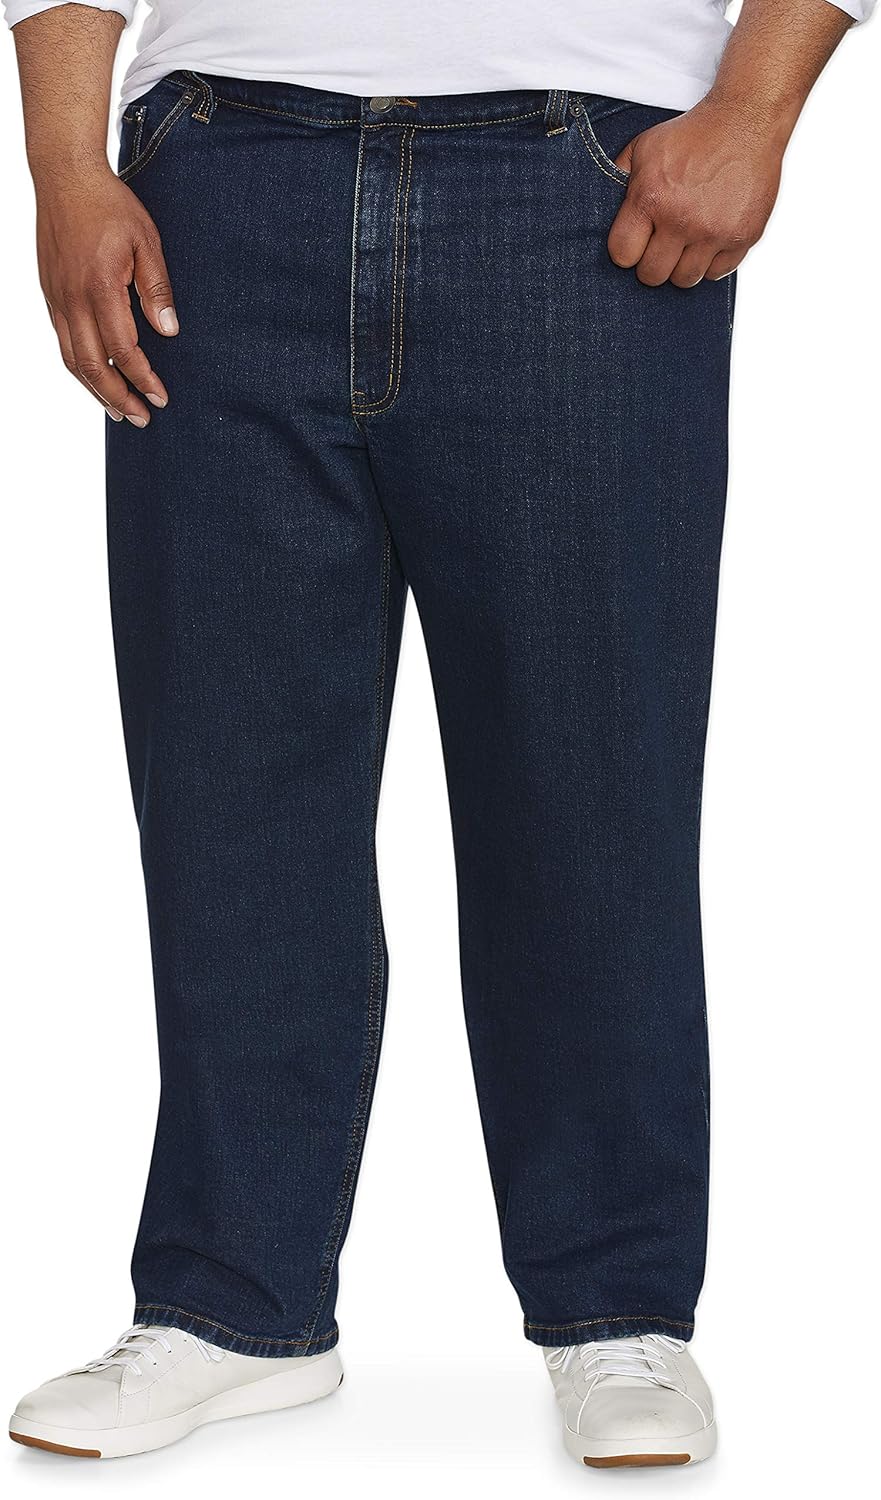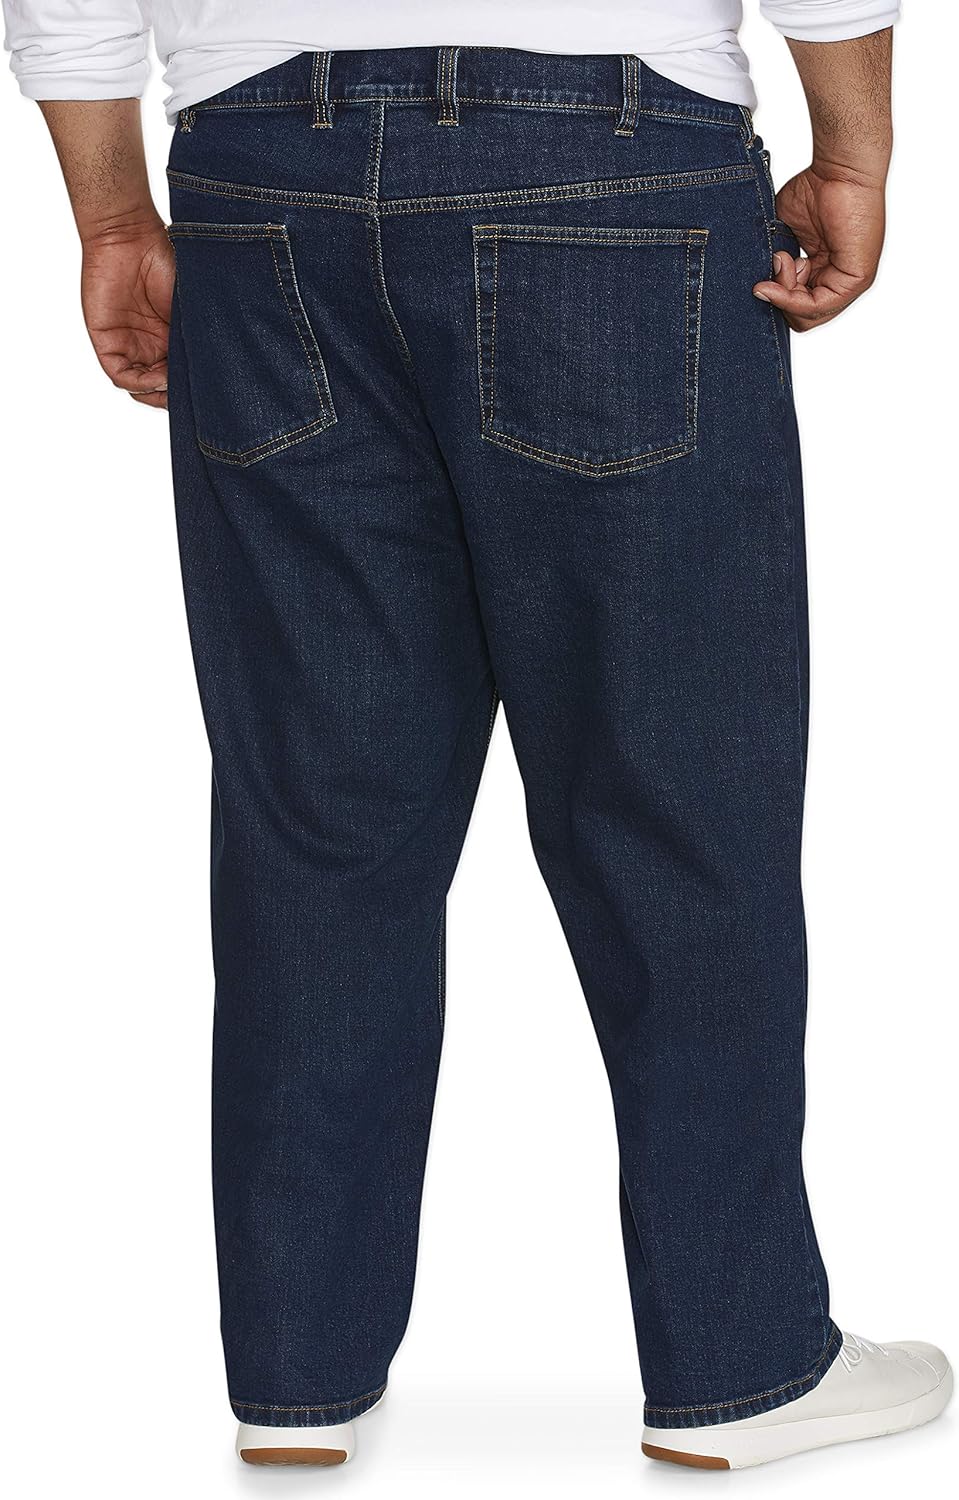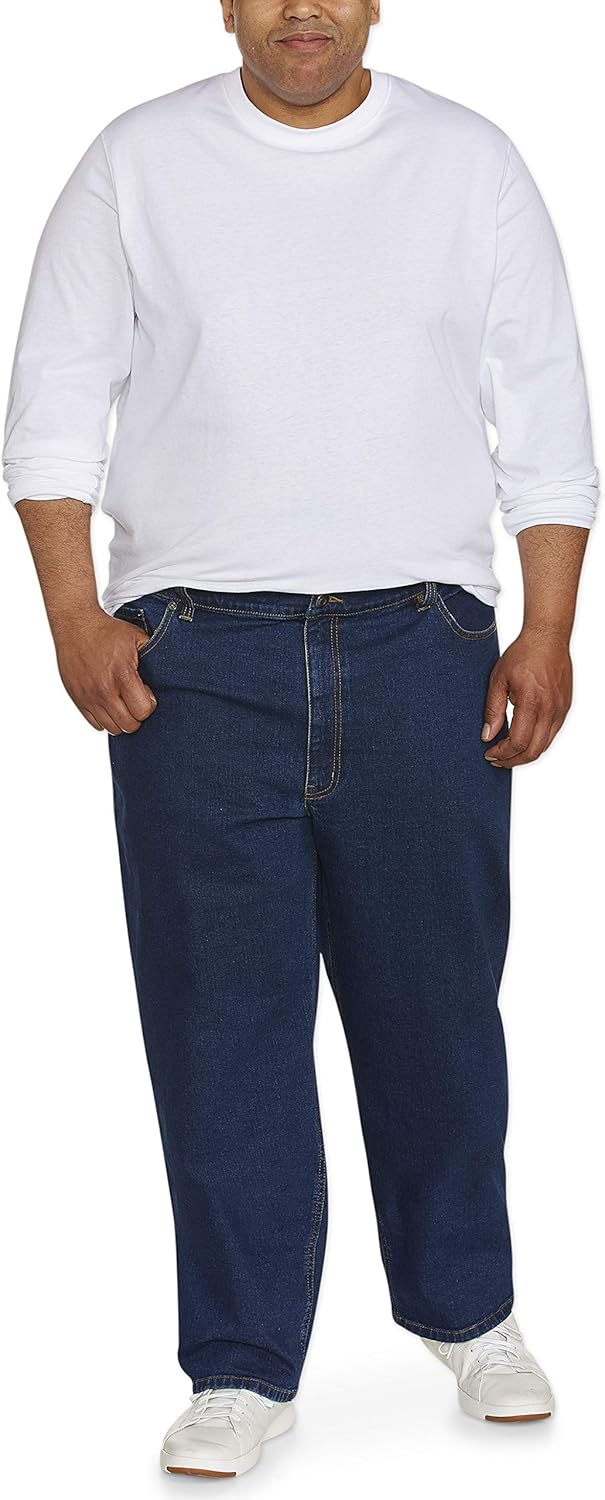
Amazon Essentials Men's Relaxed-fit Stretch Jean
Category: AMAZON FASHION
An Amazon brand-A bit of stretch adds comfort and flexibility to this classic jean featuring a relaxed-fit and five-pocket styling Amazon Essentials is focused on creating affordable, high-quality, and long-lasting everyday clothing you can rely on. Our line of men’s must-haves includes polo shirts, chino pants, classic-fit shorts, casual button-downs, and crew-neck tees. Our consistent sizing takes the guesswork out of shopping, and each piece is put to the test to maintain the highest standards in quality and comfort.
Features: 99% Cotton, 1% Elastane | Imported | Button closure | Machine Wash | A bit of stretch adds comfort and flexibility to this classic jean featuring a relaxed-fit and five-pocket styling | Single button closure with fly zip, belt loops | Model is wearing a size 42x32 | Everyday made better: we listen to customer feedback and fine-tune every detail to ensure quality, fit, and comfort